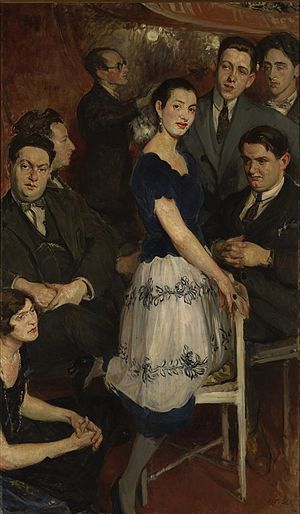
Les Six
Le Groupe de six af Jacques-Émile Blanche (1922), olie på lærred, musée des beaux-arts de Rouen, Frankrig. Center: pianist Marcelle Meyer. Fra bund til top : Germaine Tailleferre, Darius Milhaud, Arthur Honegger, Jean Winer. Til højre : Georges Auric, Francis Poulenc, Jean Cocteau. (Kun fem af Les Six er repræsenteret; Louis Durey var ikke til stede: se "Jacques-Émile Blanche et le Groupe des Six".)
Komponistgruppen Les Six er en sammenslutning af franske komponister bestående af Georges Auric, Louis Durey, Arthur Honegger, Darius Milhaud, Francis Poulenc og Germaine Tailleferre. Flere andre har været indvolverede heraf kan nævnes Erik Satie, Jean Cocteau og Jean Wiéner. Fællesskabet startede i årene efter første verdenskrig, og der var tale om fælles kunstneriske synspunkter, som hovedsageligt var en reaktion mod impressionismen i den franske musik.